John Avery (police officer)

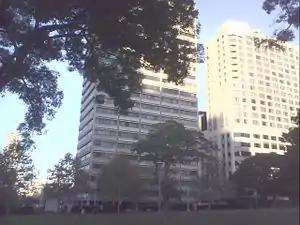
The former headquarters of the New South Wales Police Service on College Street, Sydney was named the Avery Building in honour of Avery.

John Keith Avery, (7 August 1927 – 19 May 2018) was the Commissioner of the New South Wales Police from 1984 to 1991.